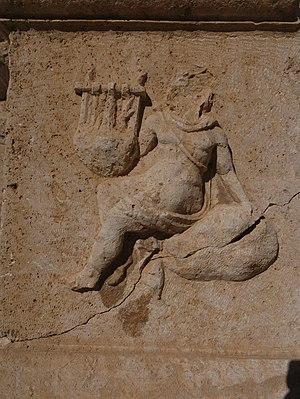
Sculpture